Liban Abdi

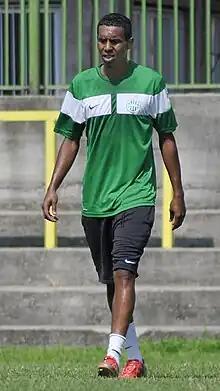
Abdi with Ferencváros

Liban Abdi Ali (born 5 October 1988) is a Somali footballer who plays as a left winger. He previously played for Sheffield United in England, for Ferencváros in Hungary, for Olhanense in Portugal, and for FK Haugesund in his home country Norway.